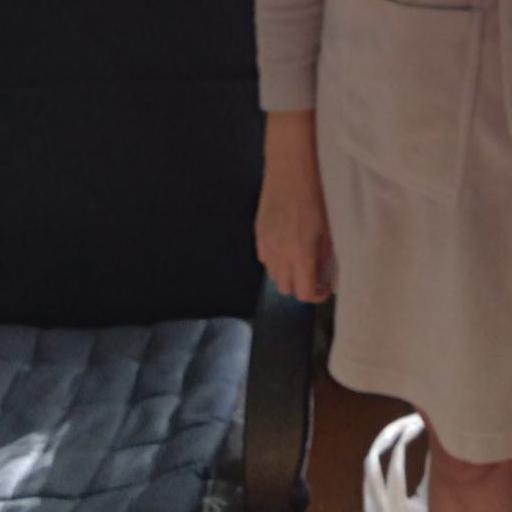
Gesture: no_gesture